Leixlip (civil parish)

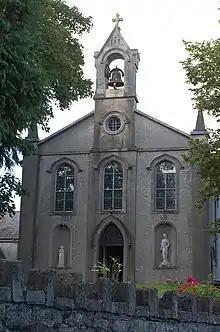
Church of Our Lady's Nativity in the Catholic Church

In the Catholic Church, the civil parish is divided between the ecclesiastical parishes of Leixlip and Confey in the Archdiocese of Dublin. The church building in Leixlip parish, "Our Lady's Nativity", is located on Pound Street, Old Hill. It was constructed between 1830 and 1840 and is named in honour of the Nativity of Our Lady. The church building in Confey parish, "St. Charles Borromeo", is located on "Captain's Hill". The parish was constituted in 1984 from Leixlip under the care of the Redemptorists and the church was named in honour of St. Charles Borromeo